The Wall Philippines

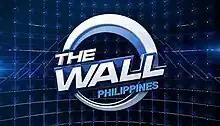
Title card

The Wall Philippines is a Philippine television game show broadcast by TV5 and GMA Network. The show is based on the American game show "The Wall". Hosted by Billy Crawford, it premiered on March 13, 2021 on TV5. The second season premiered on GMA Network on August 28, 2022 on the network's Sunday Grande sa Hapon line up. The show concluded on December 4, 2022 with a total of two seasons and 41 episodes.